Cezar Akačić

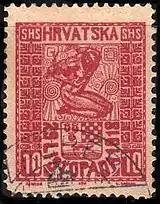
Postage stamp of the State of Slovenes, Croats and Serbs issued in Croatia

Cezar Akačić (29 May 1868 – 6 September 1935) was a Croatian and Yugoslavian politician. He graduated pharmacy from the Zagreb University. He became the deputy head of the union of the Croatian Sokol movement societies in 1906. Akačić was an associate of Frano Supilo and a member of the Mile Starčević faction of the Party of Rights. He was elected to the Croatian Sabor in the 1910 Croatian parliamentary election in the district of Ivanec. Subsequently, Akačić became the deputy president of the party, and the chairman of its publishing company. In the final days of the World War I, Akačić was appointed a member of the National Council of Slovenes, Croats and Serbs—the political body which took the role of the provisional legislative and ruling body in the South Slavic areas of former Austria-Hungary organised as the State of Slovenes, Croats and Serbs.